Wakamiya Ōji

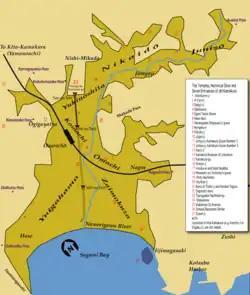
A map of Kamakura with the approximate location of the historical sites mentioned in the article. The darker color indicates flatland.

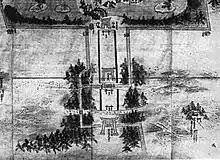
Wakamiya Ōji and the "dankazura" in an Edo period print

Like most of Kamakura's famous things, Wakamiya Ōji was built at the time of the Kamakura shogunate. Its builder, first Kamakura "shōgun" Minamoto no Yoritomo, wanted to imitate Kyoto's . The name Wakamiya Ōji means "Young Prince Avenue" and derives from its having been built in 1182 as a prayer for the safe delivery of Yoritomo's first son, future shōgun Yoriie. That name appears also in the Azuma Kagami, but from historical records it seems likely that the avenue at the time was more often called . In fact, all other Kamakura streets called Ōji by the Azuma Kagami, for example Ōmachi Ōji and Komachi Ōji, are also called Kōji in other medieval texts. During the Muromachi period Wakamiya Ōji was called with a number of different names by different sources, including , for example in Tsurugaoka Hachiman-gū's official records, in the , and or in a poetry collection called . The word Nanadō ("seven times") refers to the number of times the "shōgun"s representative for the Kantō region (the "Kantō kubō") would walk around the "torii" gate called "Hama no Torii" (see below) in a ceremony part of a whole week of religious celebrations. Analogously, the term Sendō ("a thousand times") refers to the custom of praying a thousand times while on this sacred avenue.